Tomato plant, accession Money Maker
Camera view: tilt-top (135 deg); turntable rotation: 0 degrees
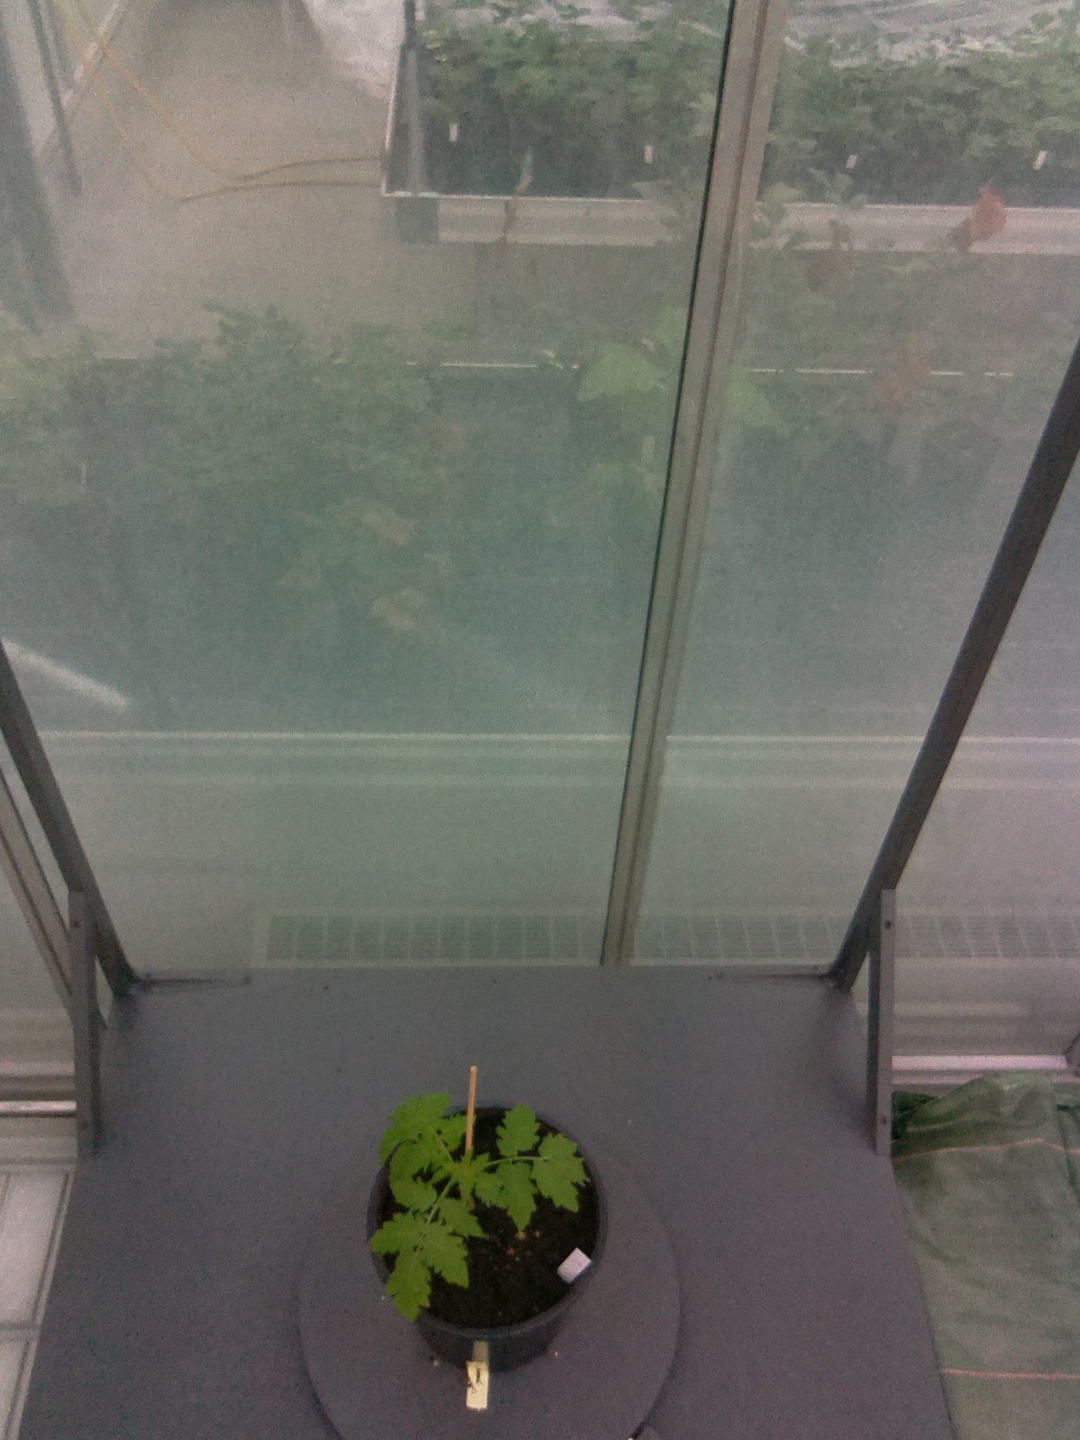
BBCH growth stage 13: 6 of true leaves visible